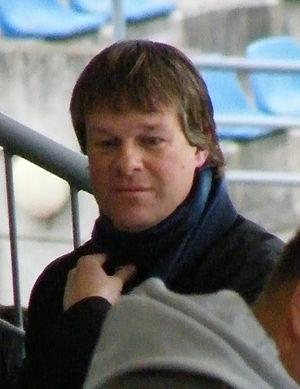
Erwin Koeman, né le 20 septembre 1961 à Zaandam, est un footballeur néerlandais. Il remporte plusieurs titres nationaux avec le PSV Eindhoven et le club belge du FC Malines, également vainqueur de la Coupe d'Europe des vainqueurs de coupe en 1988. Avec l'équipe des Pays-Bas il remporte l'Euro 1988. Erwin Koeman poursuit sa carrière en tant qu'entraîneur durant les années 2000, au RKC Waalwijk puis au PSV Eindhoven.